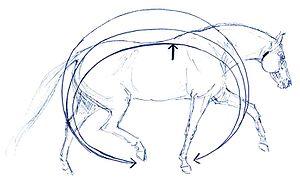
L’impulsion est le désir naturel ou acquis du cheval de se porter en avant. Le désir naturel est inné sur certains chevaux, d'autres ont besoin d'aide du cavalier ; l'impulsion est alors acquise. La qualité de l'impulsion est notée dans les compétitions de dressage, soit comme note d'ensemble pour sa qualité globale sur l'ensemble de l'épreuve, soit comme composante d'un mouvement.